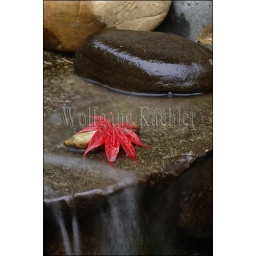
Usa, washington state, red maple leave on granite rock in garden pond, fall